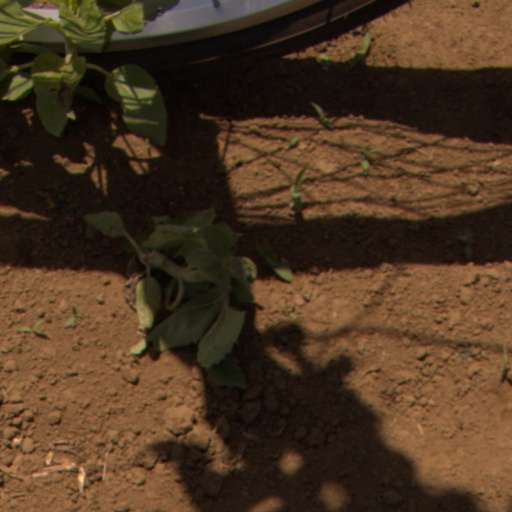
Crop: Jerusalem artichoke